Botanical Garden of Faial

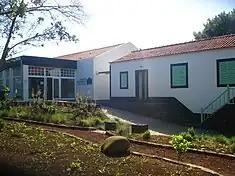
The main visitors centre and collection building in the Botanical Garden

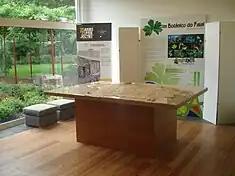
The Exhibition Hall in the Visitors Centre, with a maquette of the island of Faial

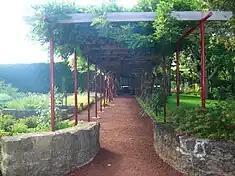
The entrance pergola to the open-air displays in the northern part of the garden

The "Jardim Botânico do Faial" began operating in 1986, and since that time has had more than 100,000 visitors.